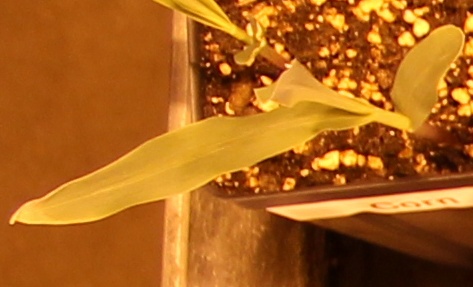
Label: Corn